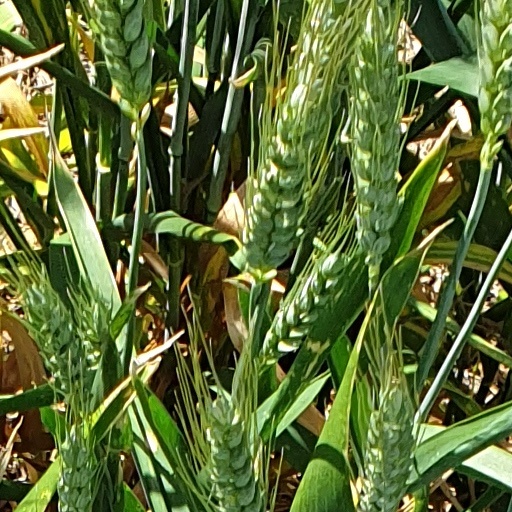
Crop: wheat